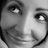
Emotion: happy